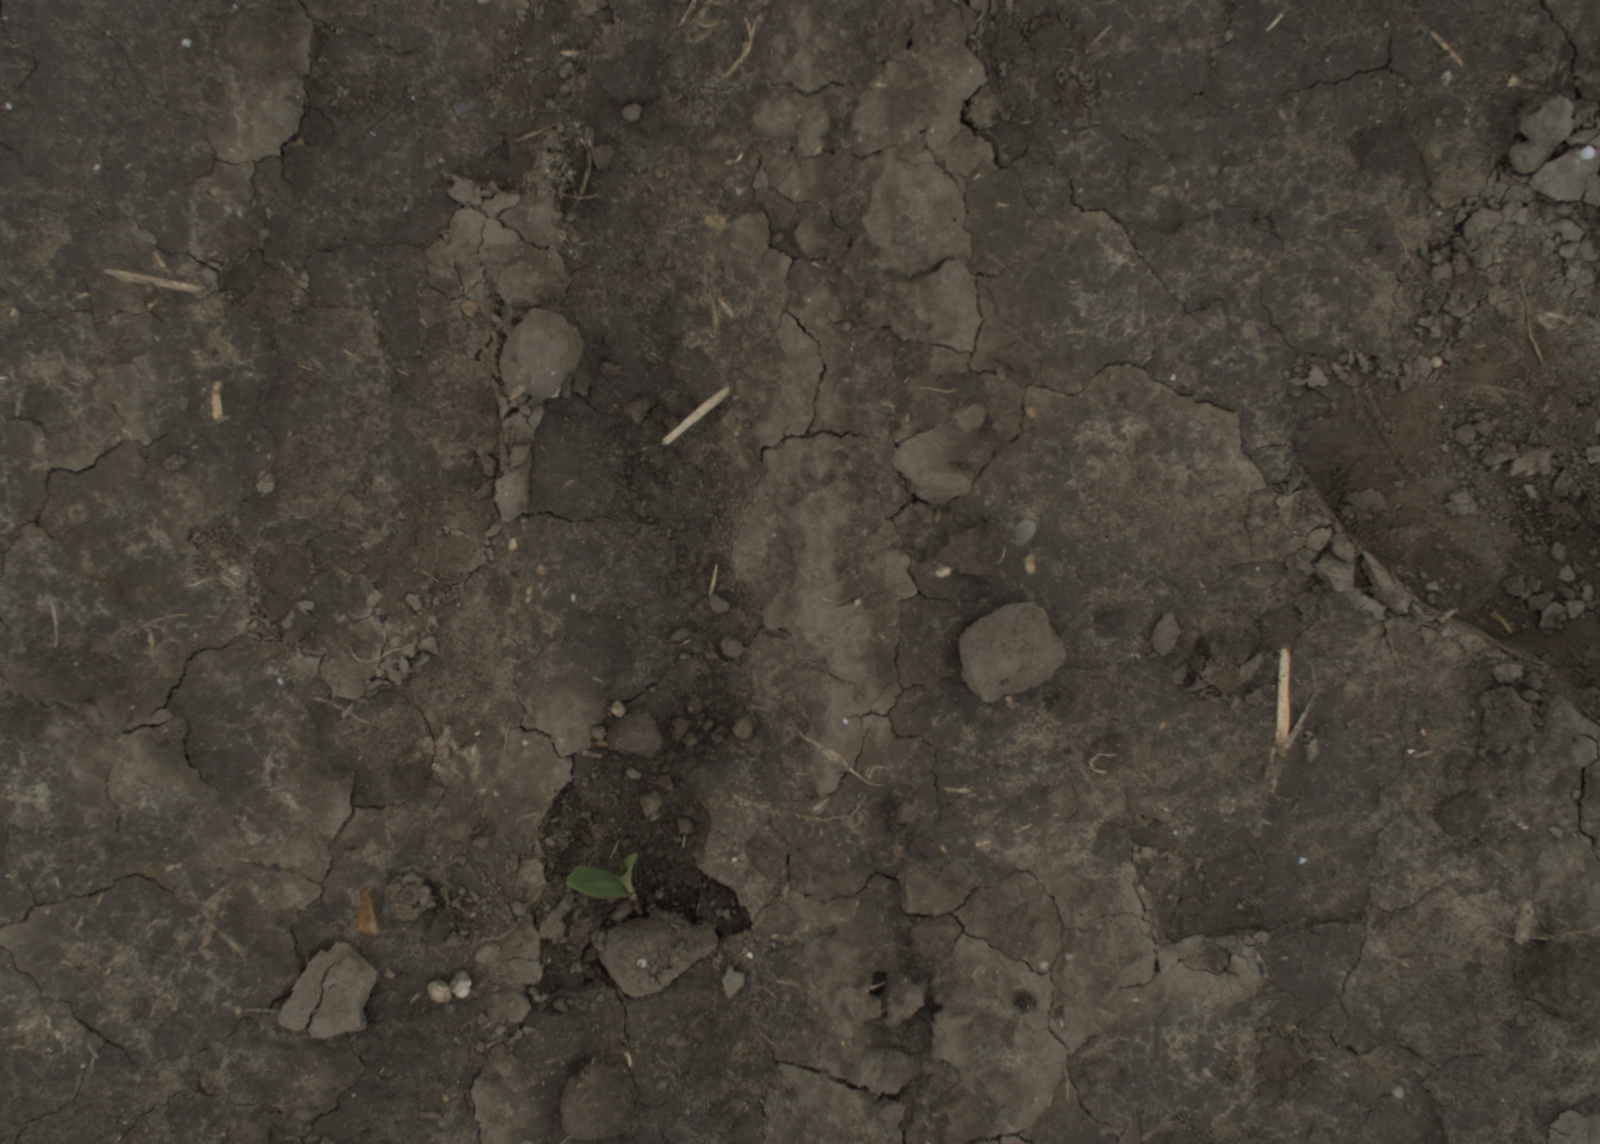
Capture date: 29.09.2021 13:59:01
Weather: cloudy
Wind: medium
Seeding date: 02.09.2021
Plant canopy height (mm): 954